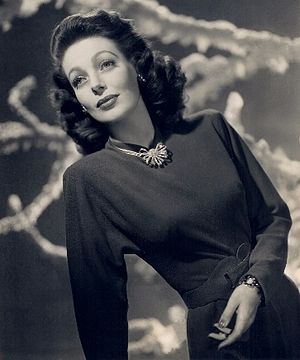
Loretta Young
Pressefoto af Loretta Young fra ca. 1940.
Loretta Young - egentlig Gretchen Young var en oscar-belønnet amerikansk skuespillerinde.